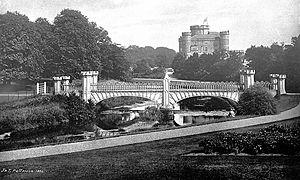
La construction métallique est un domaine de la construction, mais aussi de la mécanique ou du génie civil qui s'intéresse à la construction d'ouvrages en métal et plus particulièrement en acier.